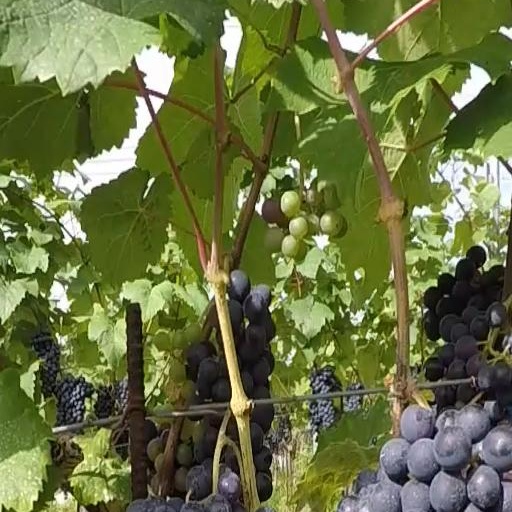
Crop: grape